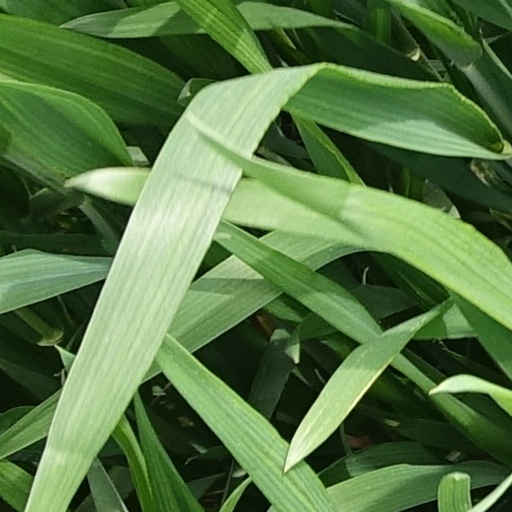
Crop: wheat